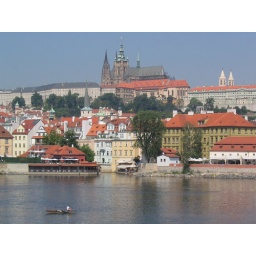
The castle in the morning from across the river